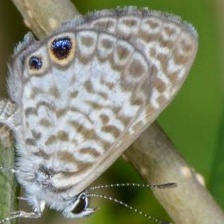
Species: WOOD SATYR
Butterfly family (ImageNet category): ringlet